Gondal, India

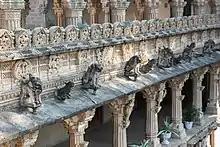
Detail of Naulakha Palace

Gondal is mentioned in texts like "Ain-i-Akbari" (written in the reign of Akbar) and "Mirat-i-Ahmadi" as a Vaghela state in Sorath (Saurashtra). The Gondal State in Kathiawar Agency was founded in 1634 by Kumbhojī I from the Jadeja dynasty, who received Ardoi and other villages from his father Merāmanjī. Kumbhoji's fourth descendant, Kumbhoji IV, increased the size of the state by acquiring parganas such as Dhoraji, Upleta, and Sarai.